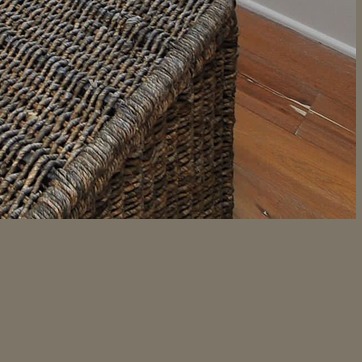
Material: other